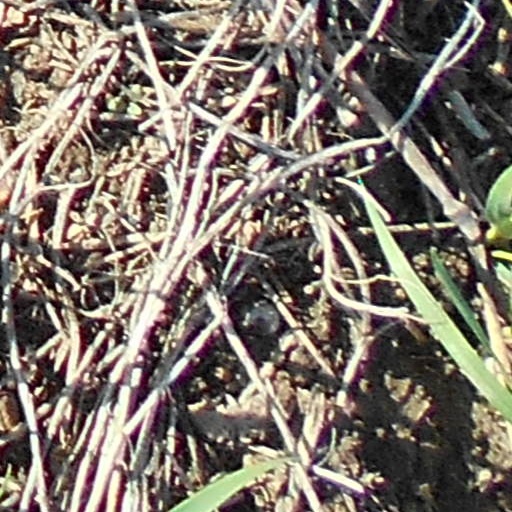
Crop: wheat